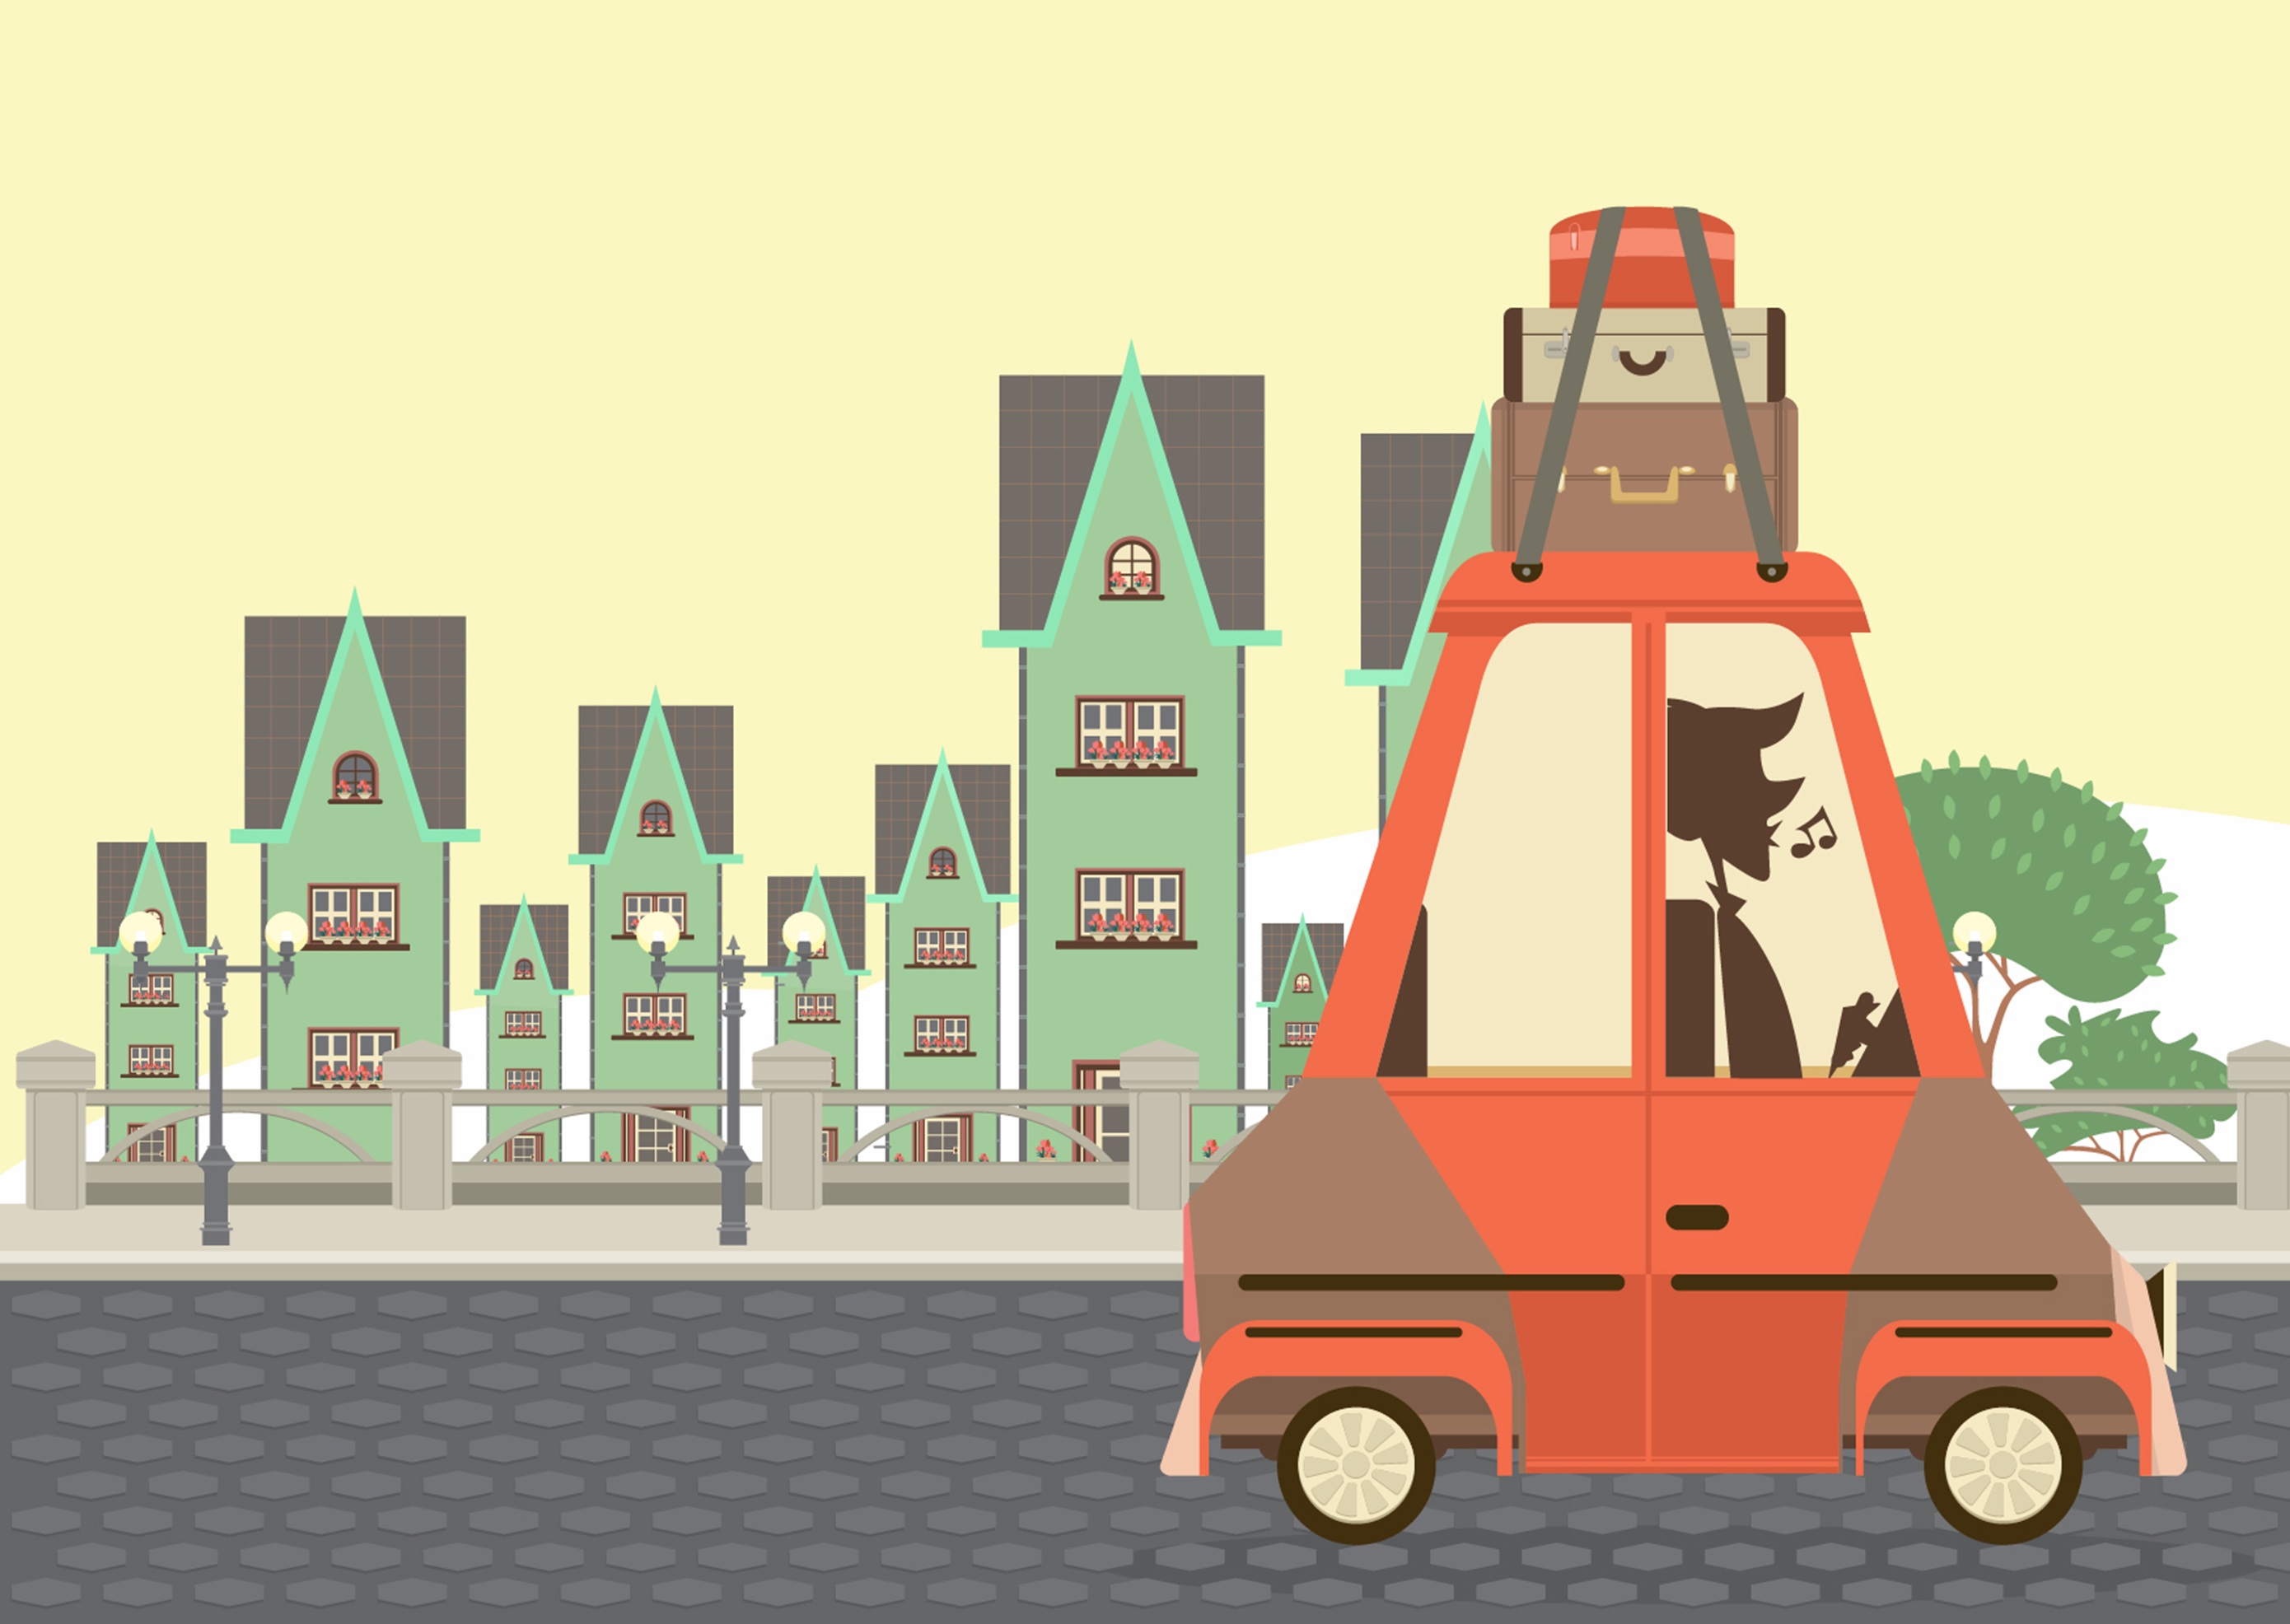
car, city, toy, illustration, cartoon, screenshot, bags